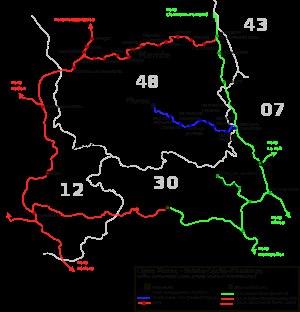
La Ligne Florac - Sainte-Cécile-d'Andorge est une ancienne ligne ferroviaire française à écartement métrique et à voie unique. Construite sur les départements de la Lozère et du Gard, elle était exploitée par la Compagnie de chemins de fer départementaux.